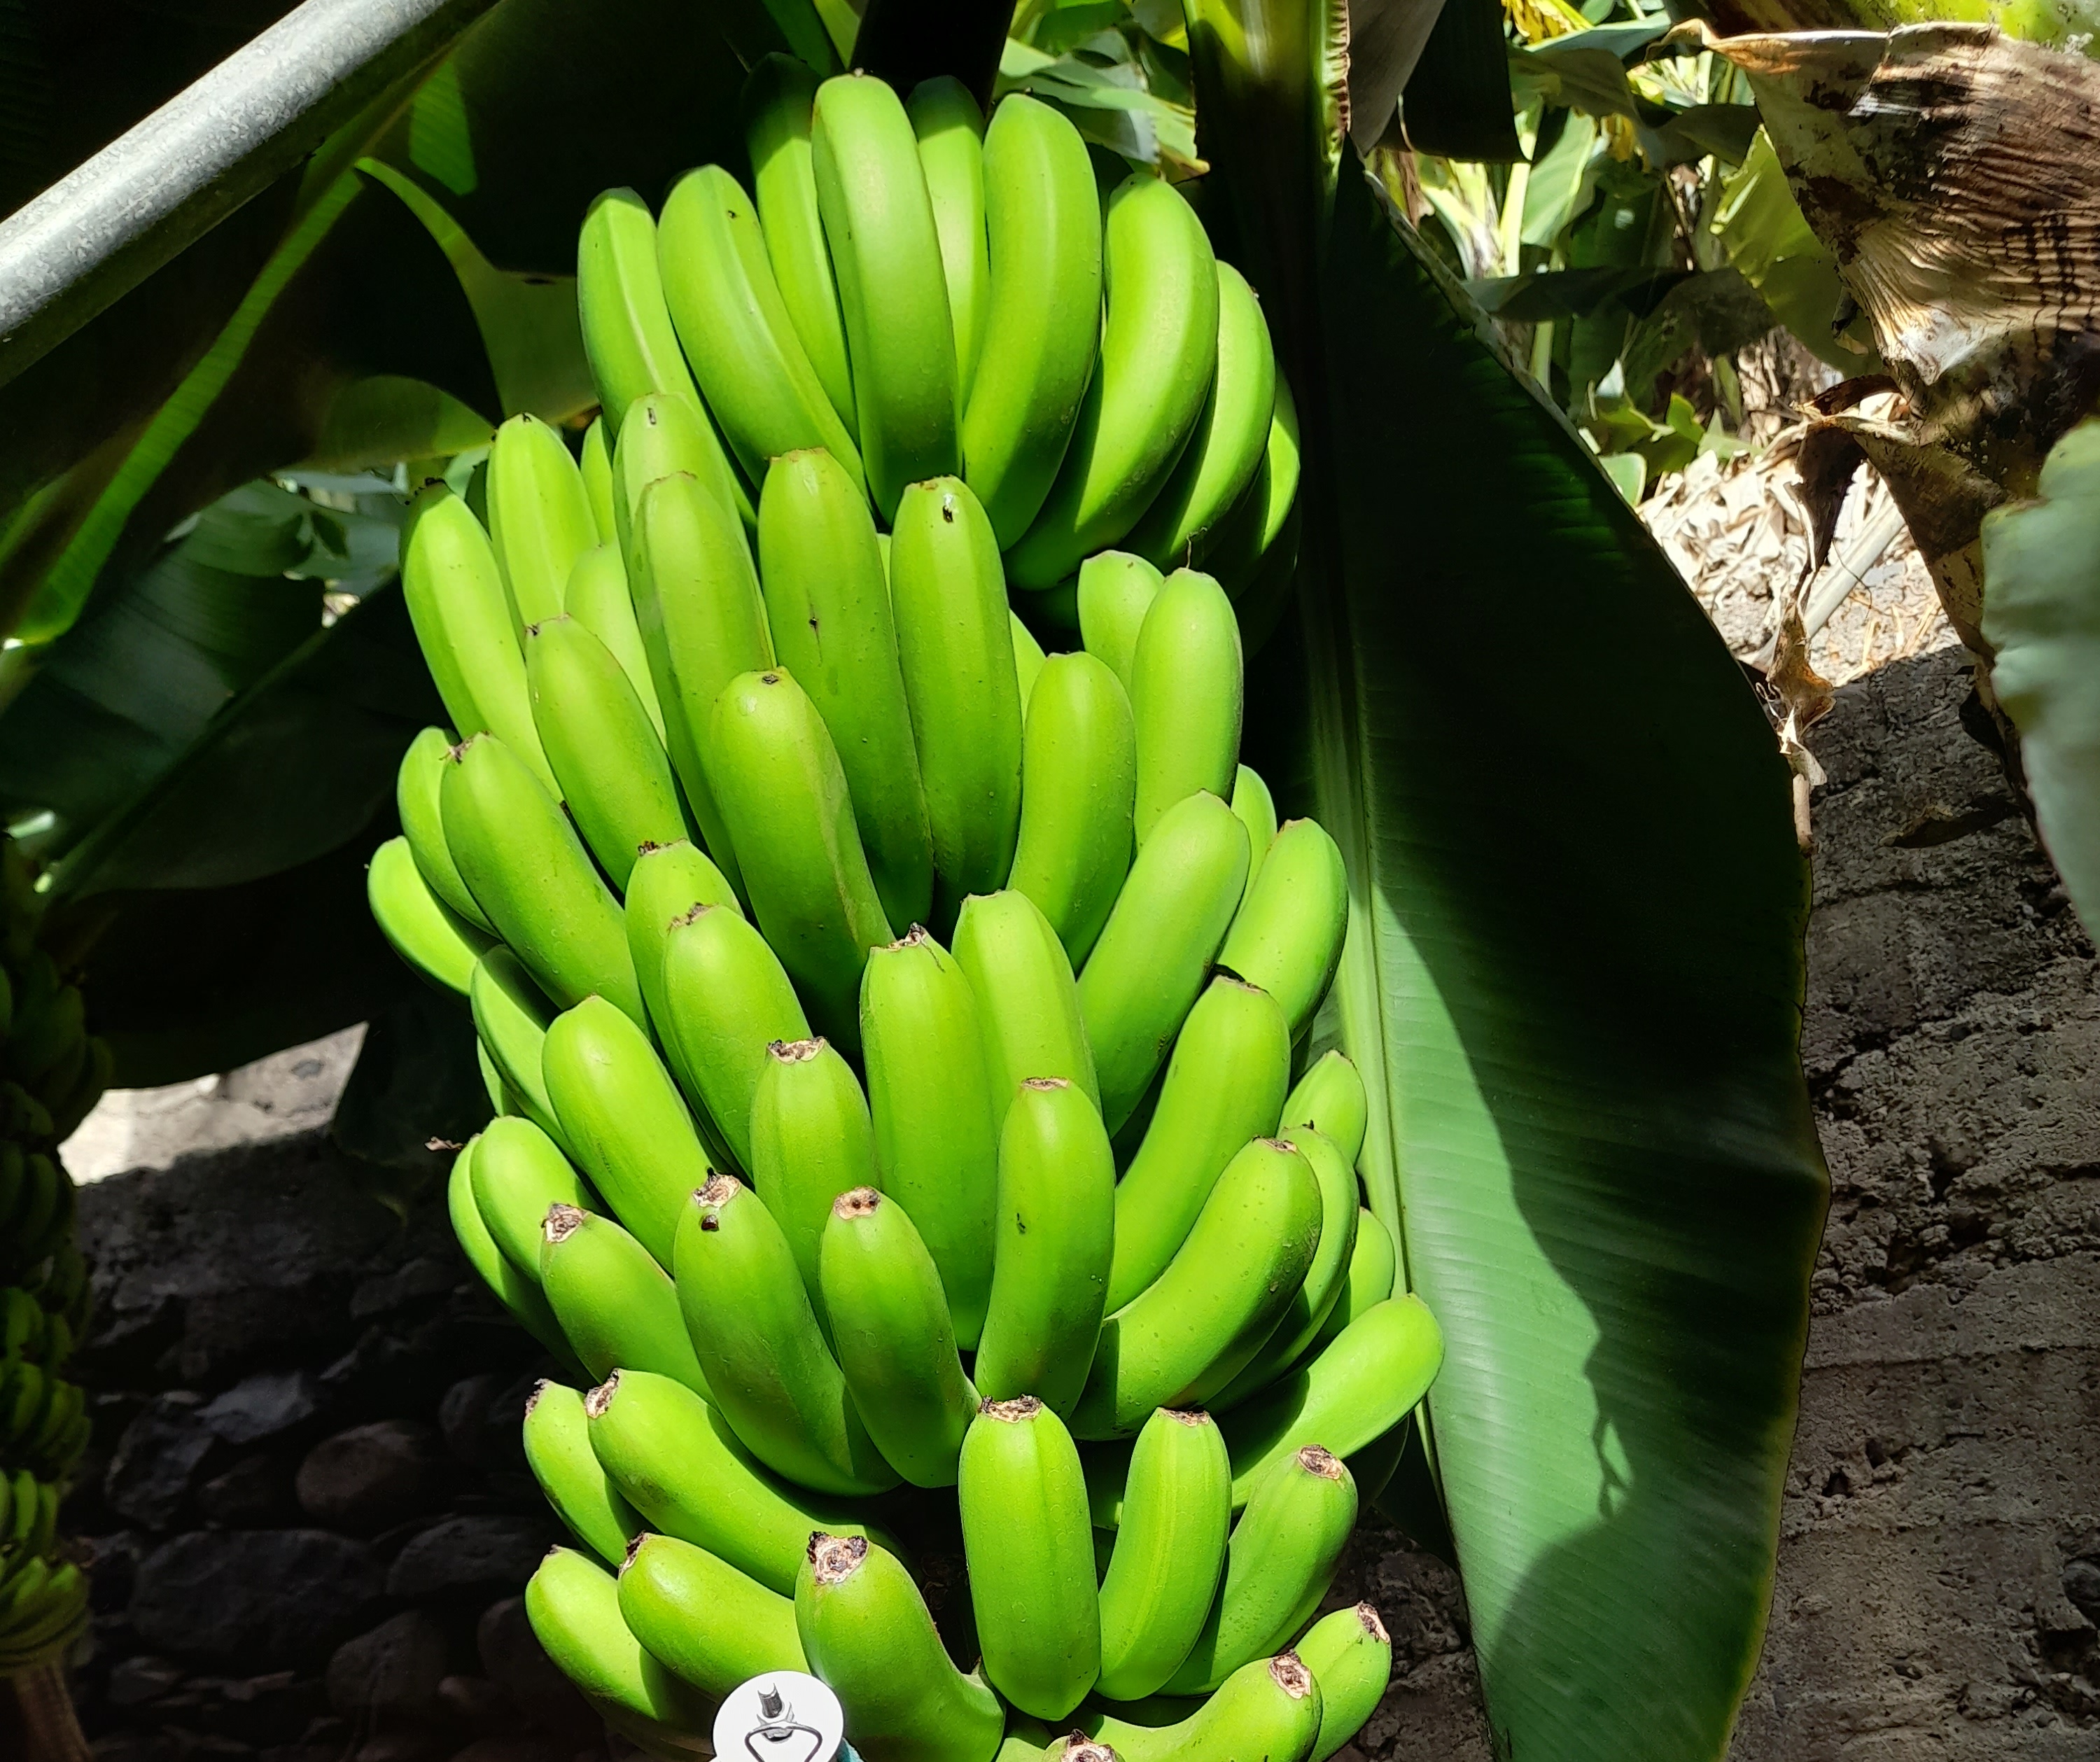
Label: Cut